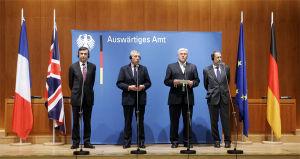
L'Union européenne entretient des relations bilatérales ou multilatérales avec la plupart des pays et des grandes organisations internationales de la planète. Avant la mise en place d'un service diplomatique propre aux instances de l'Union européenne et du développement en parallèle d'une politique autonome de représentation de l'UE menée par le Haut représentant et les représentants spéciaux en 2009, les échanges diplomatiques, commerciaux, culturels, etc. étaient majoritairement du fait des seuls États membres en leur nom propre.
L'UE Trois, ou troïka européenne, est le regroupement informel de l'Allemagne, de la France et du Royaume-Uni, les trois pays les plus riches et les plus influents de l'Union européenne. Il est généralement représenté par les ministres des Affaires étrangères français, allemand et britannique.
Les relations entre l'Iran et l'Union européenne commencent dans les années 1990. À la fin des années 2000, ces relations sont tendues par le différend majeur qui oppose l'UE et l'Iran à propos du Programme nucléaire iranien. L'Iran est soumis par l'Union européenne à une série de sanctions augmentant au fil des années, sous la pression des États-Unis.